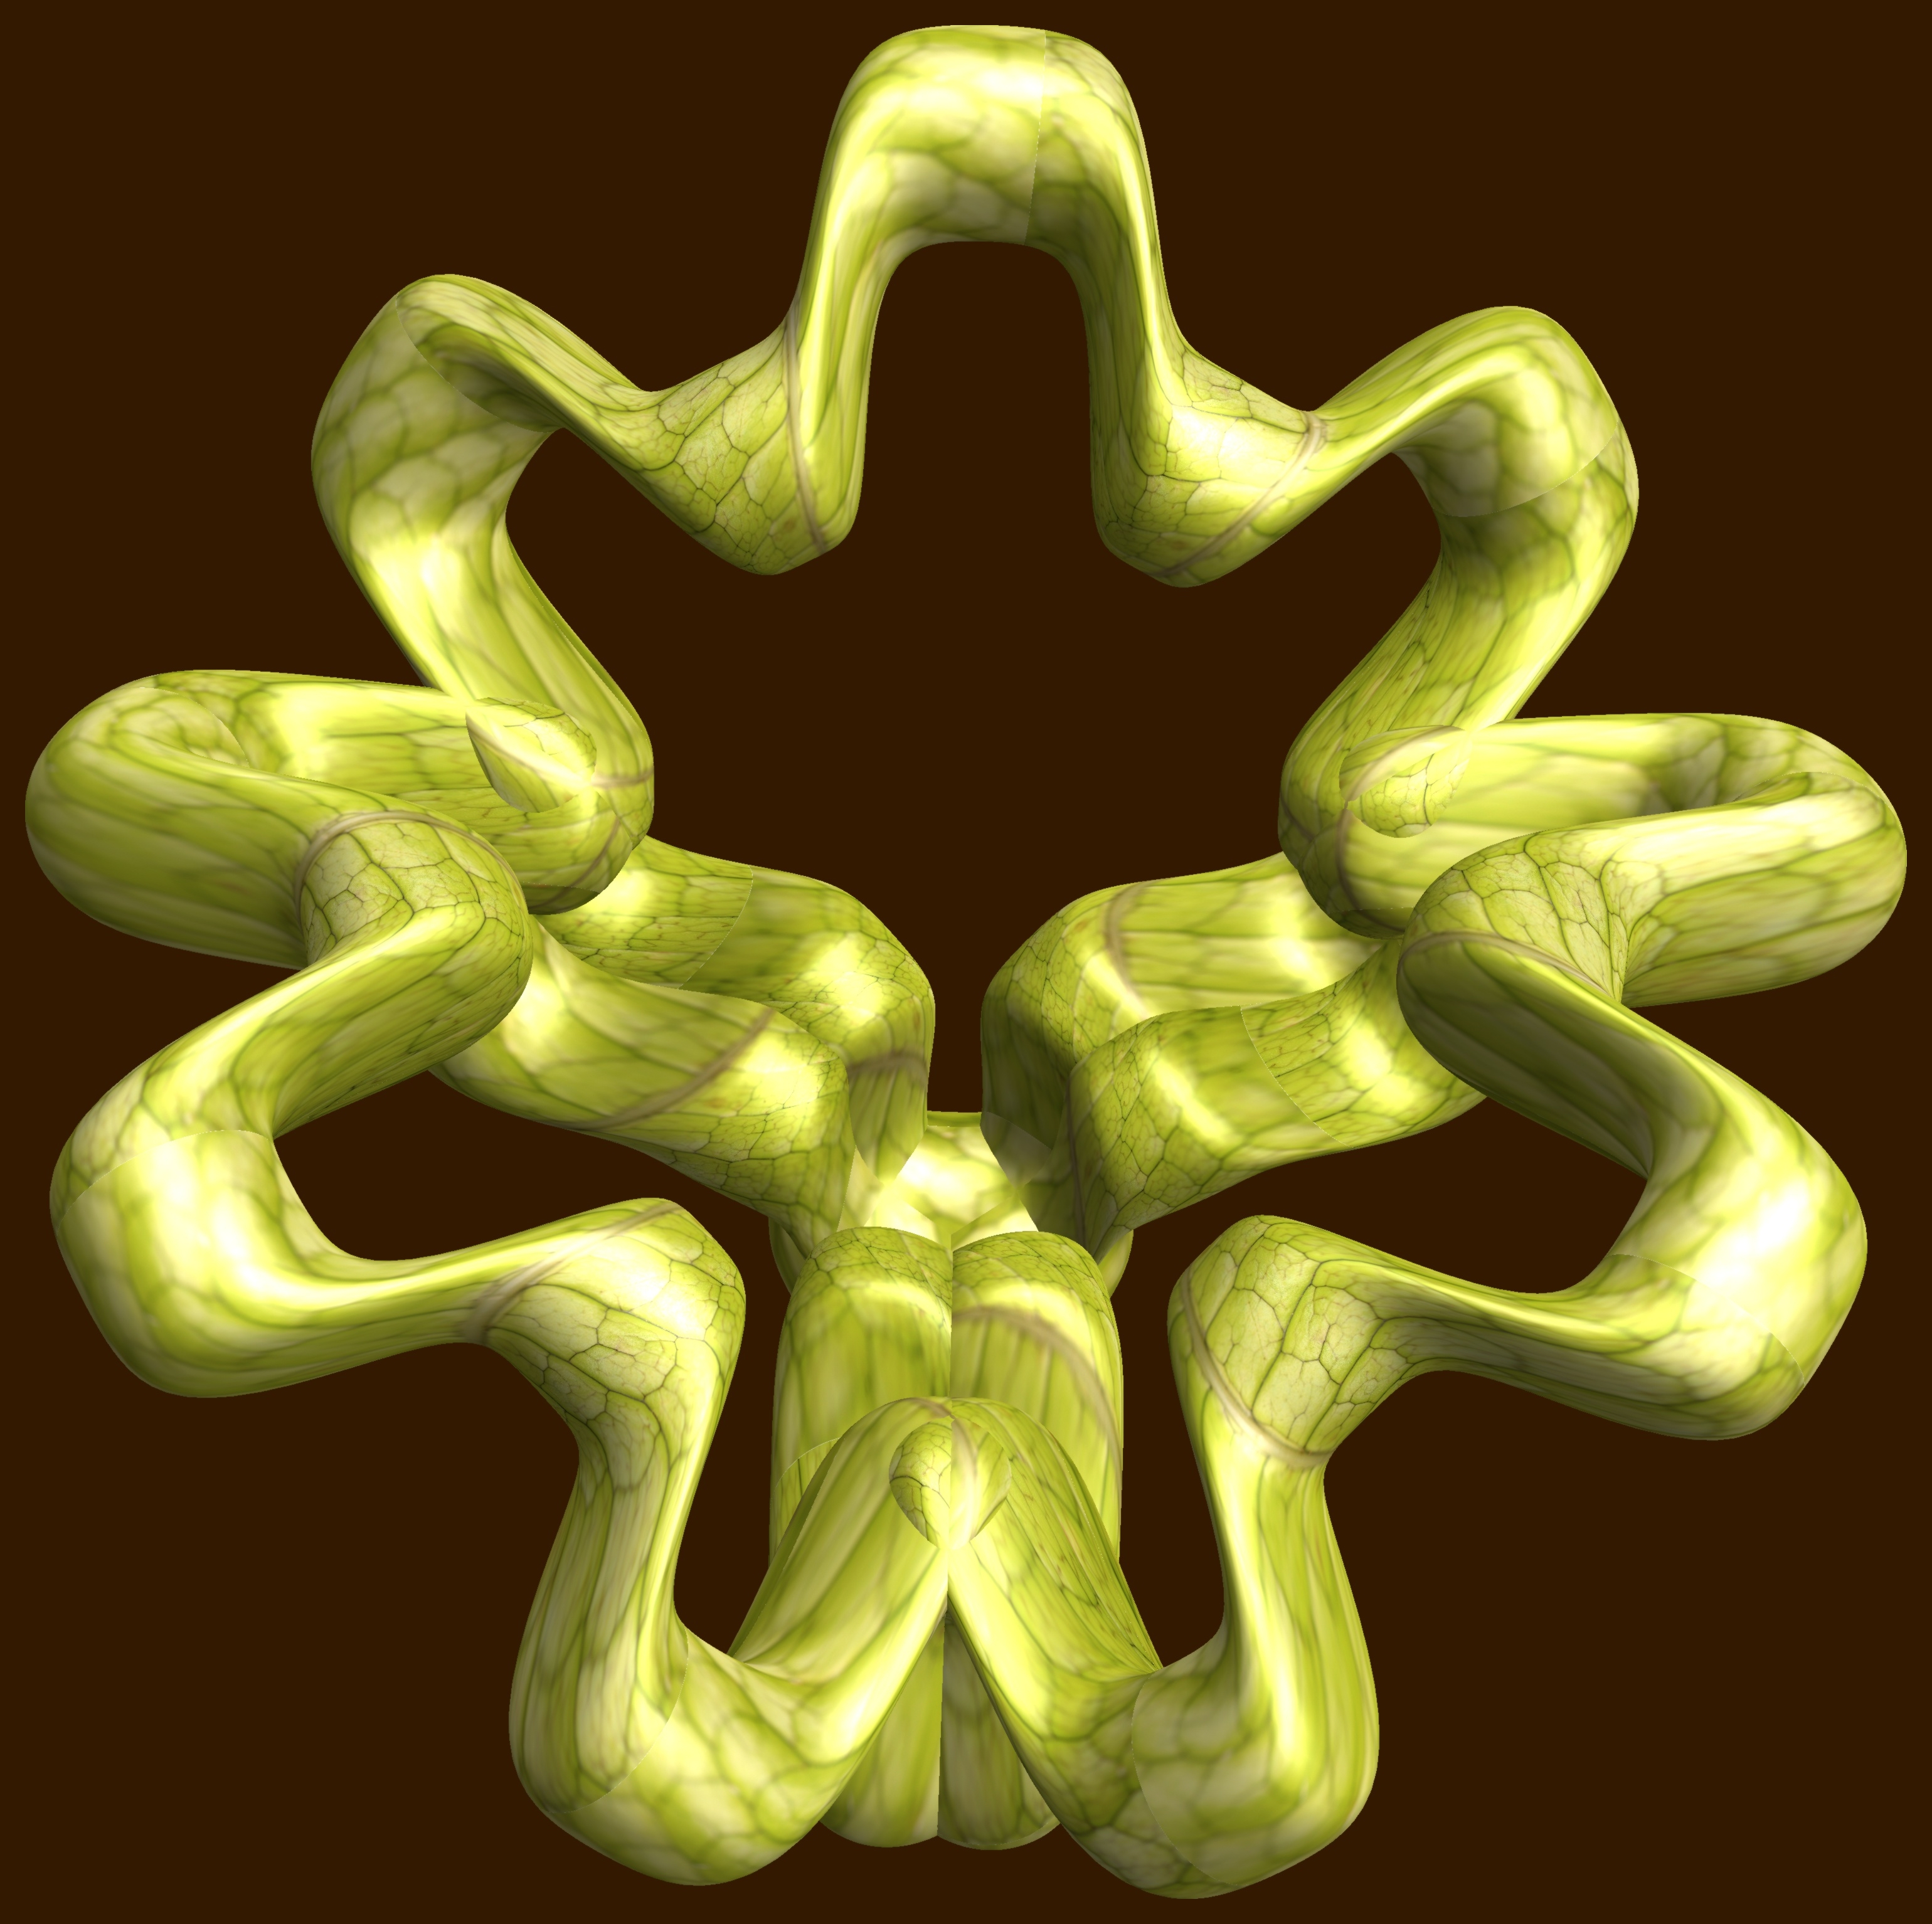
hand, abstract, structure, texture, number, pattern, green, symbol, geometry, font, sculpture, illustration, design, symmetry, 3d, graphic, shape, torus, mathematica, cg, parametricplot3d, code, program, algorithm, mapping, geometricsculpture, hexagram